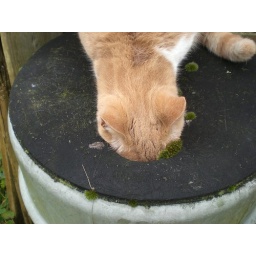
Biscuit with his face in the water butt